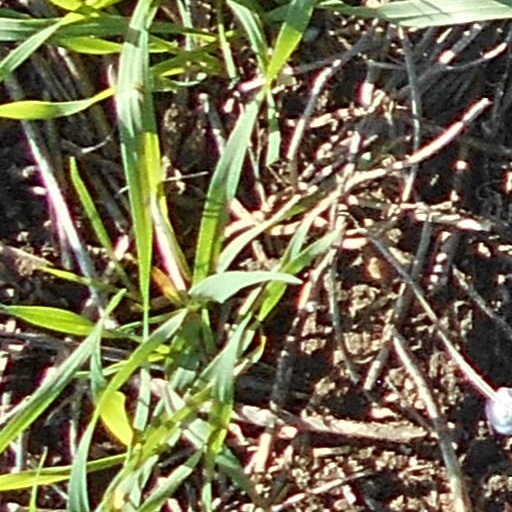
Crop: wheat